Ipaghiganti Mo Ako...!

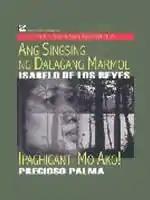

Ipaghiganti Mo Ako...! ("Avenge Me…!") is a 1914 Tagalog-language novel written by Filipino novelist and dramatist Precioso Palma. The 207-page book was published in Manila by Limbagang Banahaw during the American era in Philippine history (1898-1946). The 1914 version of the novel has an afterword written by Julian C. Balmaceda.